Dar Moqri

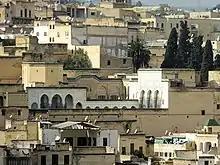

Dar Moqri (also spelled Dar al-Moqri or Dar Mokri) is a historic palace or group of mansions in Fes el-Bali, the old medina of Fes, Morocco. It dates from the late 19th and early 20th centuries and was built by the wealthy and powerful Moqri family. The site is occupied by two grand residences built separately by members of the same family but physically adjoining each other. The older palace was begun by Abdelsalam al-Moqri and probably further modified by his son Muhammad. In addition to its rich interior, it is notable for its large terraced garden. The second palace belonged to his grandson Si Tayb and is notable for its long courtyard which mixes Italianate details with traditional Moroccan decoration. A completely separate palace, known as Riad Driss Moqri, was also built further north by Abdelsalam's son, Si Dris.